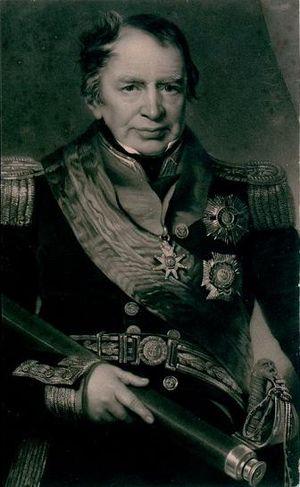
La campagne de l'île Maurice est une série d'opérations amphibies et navales menées par la Royal Navy contre les possessions de l'Empire français dans l'océan Indien, visant plus particulièrement l'archipel des Mascareignes. Cette campagne se solde par une victoire britannique incontestable, l'archipel étant entièrement conquis par leurs forces. Elle prend place durant les guerres napoléoniennes contre la Cinquième Coalition, entre l'été 1809 et l'été 1811.
Josias Rowley est un officier naval britannique né en 1765 et mort le 10 janvier 1862. Il commanda la campagne de capture des Mascareignes pendant les guerres napoléoniennes et finit sa carrière en tant qu'amiral.